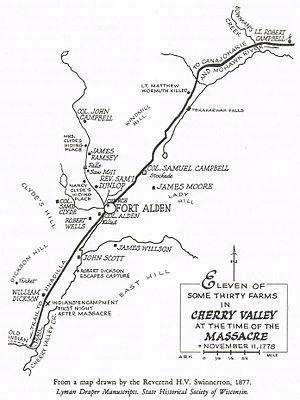
Le massacre de Cherry Valley est une attaque des forces armées britanniques et des Iroquois sur le fort et le village de Cherry Valley au nord de New York, le 11 novembre 1778, au cours de la guerre d'Indépendance américaine. Cet évènement est décrit comme l'un des massacres les plus horribles de la guerre. Une force mixte composée de loyalistes, de soldats britanniques, de Sénécas et de Mohawks, est descendue sur Cherry Valley, dont les défenseurs, en dépit des avertissements, n’étaient pas préparés à l’attaque. Pendant le raid, les Sénécas, en particulier, ont ciblé les non-combattants, et des rapports indiquent que trente de ces personnes ont été tuées, en plus d'un certain nombre de défenseurs armés.